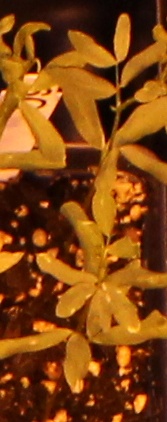
Label: Lentil